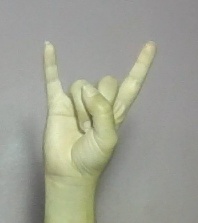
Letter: la